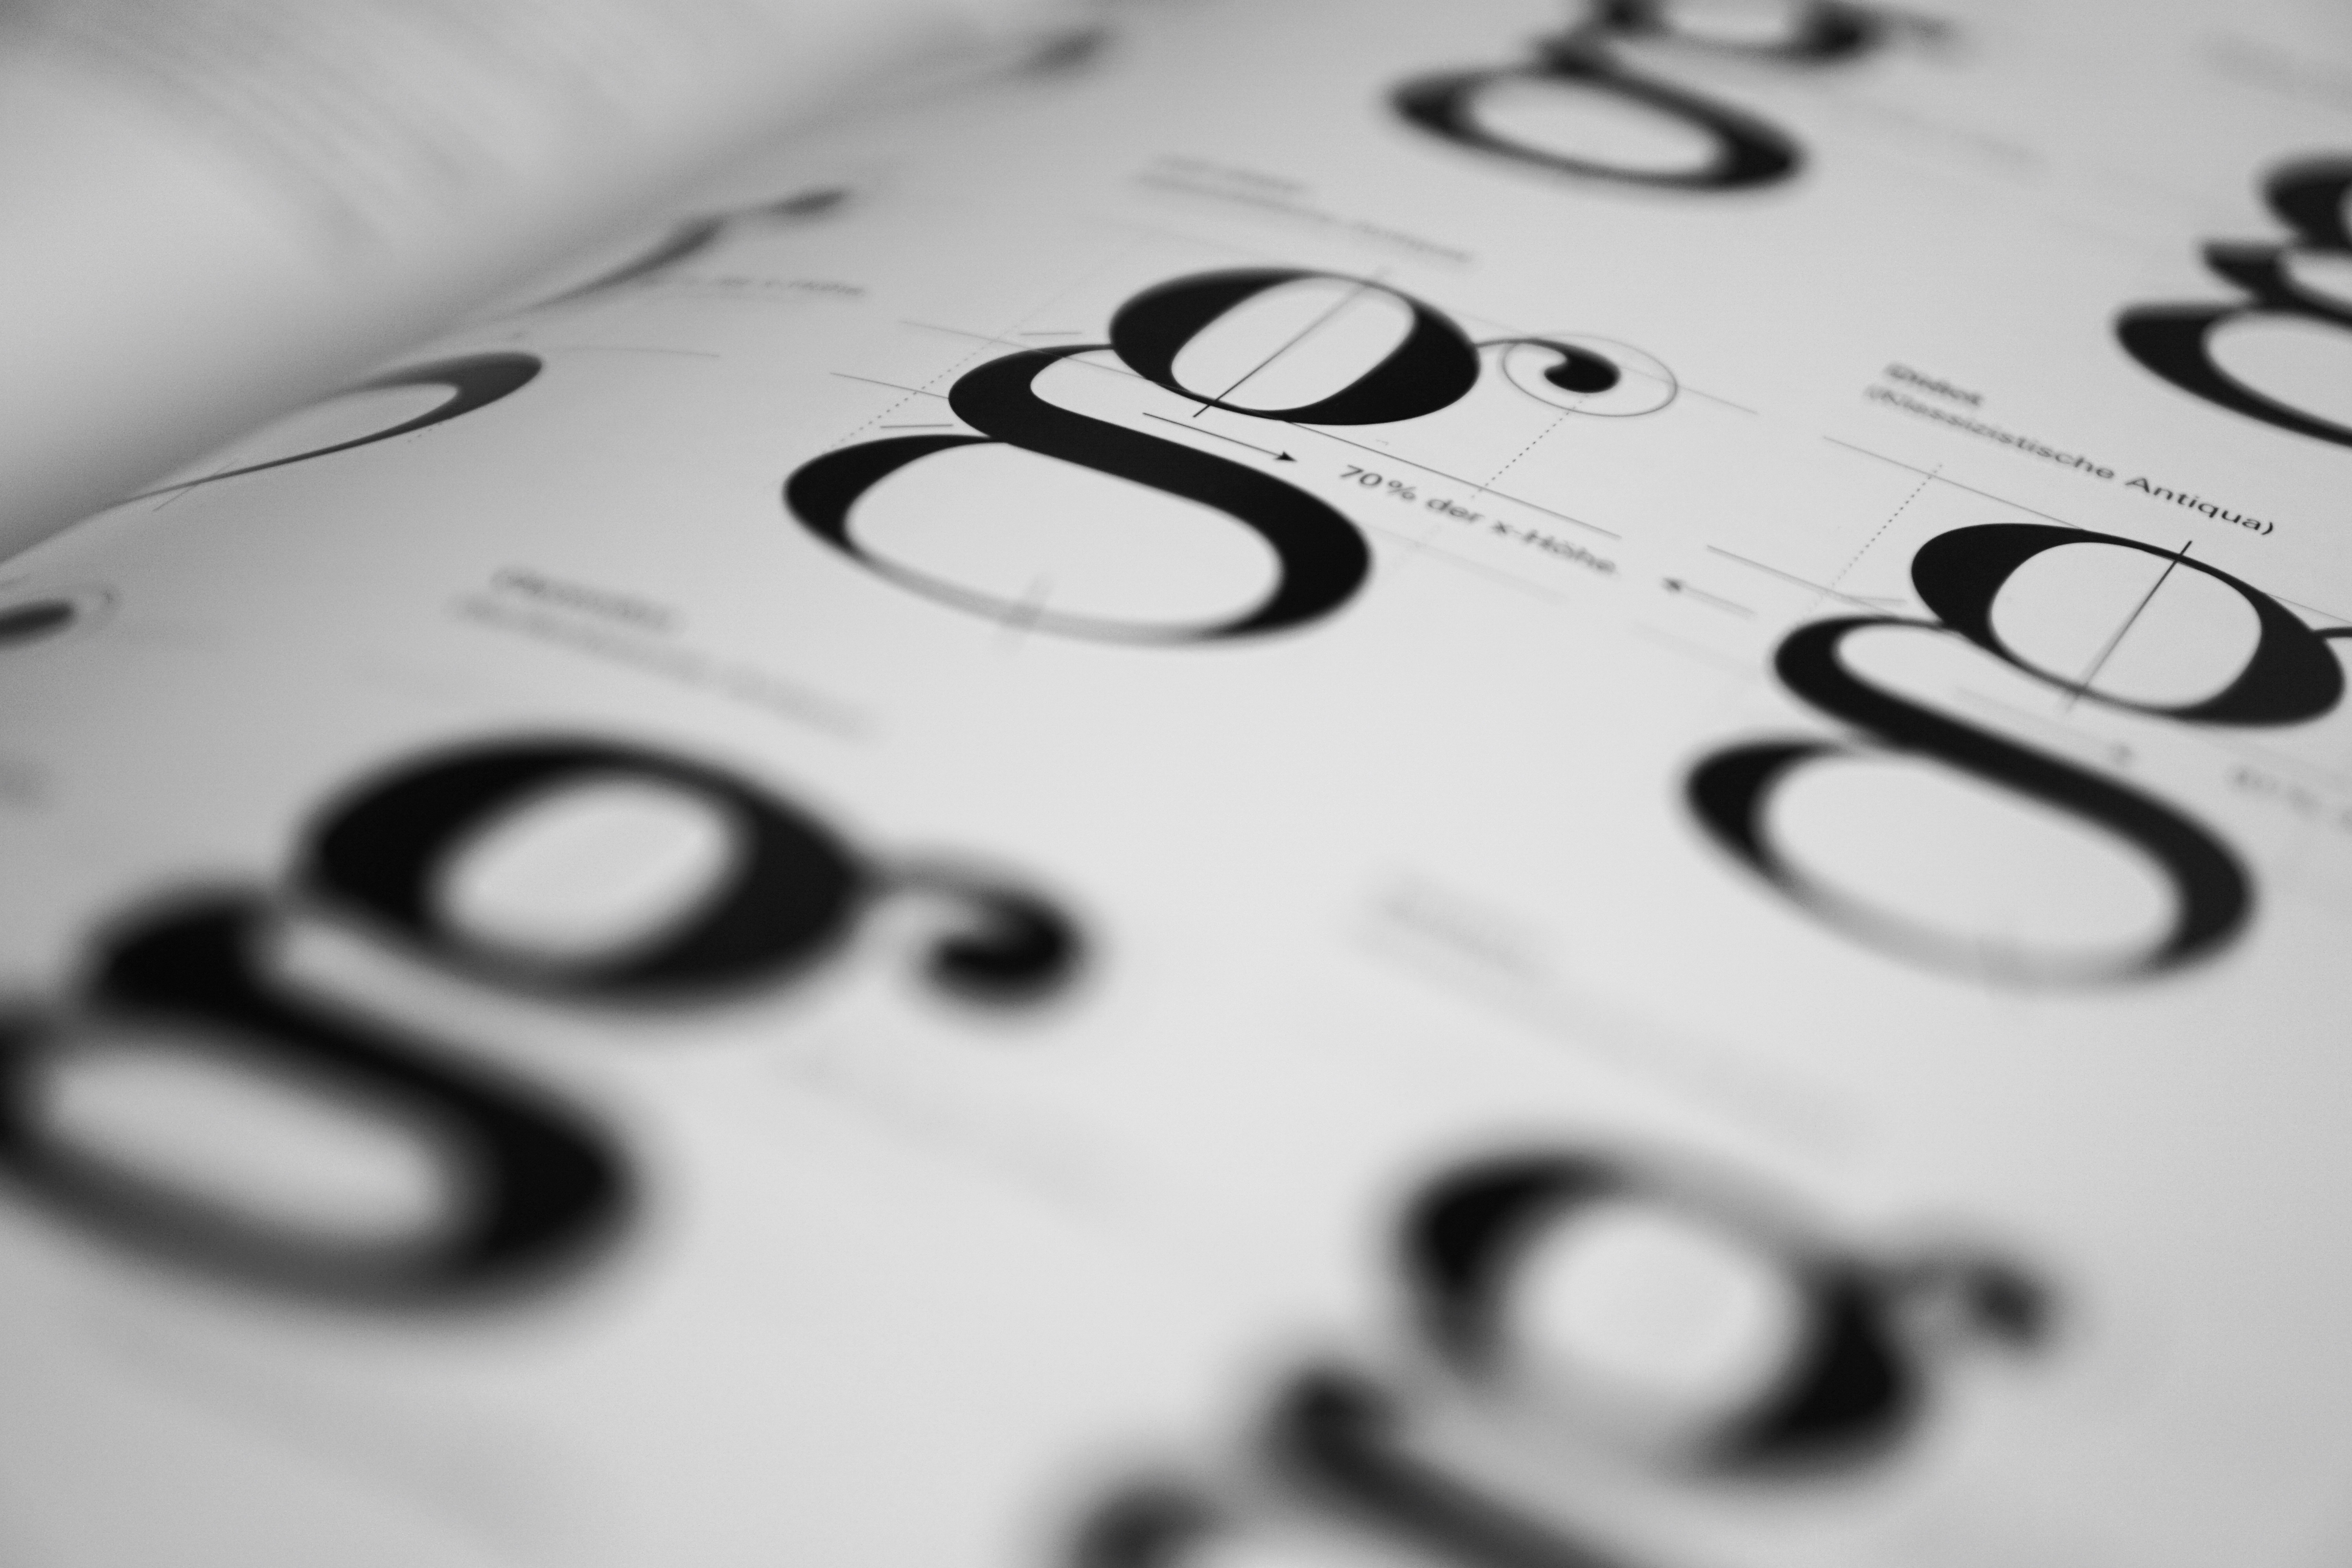
writing, hand, black and white, white, number, typography, black, monochrome, circle, close up, font, design, eye, glasses, letters, calligraphy, fonts, g, characters, monochrome photography, geschtaltung